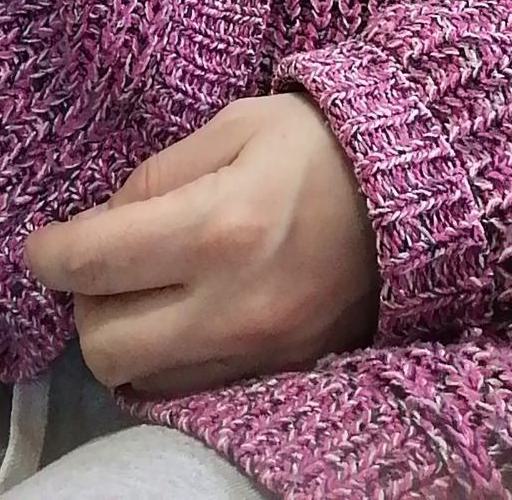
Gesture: no_gesture